Phantom, Rocker & Slick

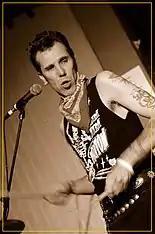
Drummer Slim Jim Phantom

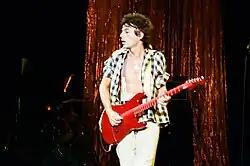
Guitarist Earl Slick

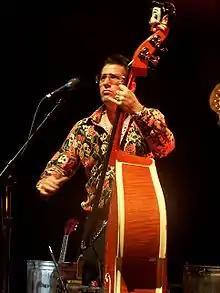
Lee Rocker on the double bass

Slim Jim Phantom and Lee Rocker grew up together in New York City. They began writing songs when they were 12 years old. Along with Brian Setzer, they formed the Stray Cats. When the Stray Cats broke up, they began looking for a new guitarist and met sessionman Earl Slick at a music trade show, leading to the formation of the band. Years earlier, Rocker had been a fan of Slick's guitar work on David Bowie's "David Live". Slick also played on Bowie's "Station to Station" and John Lennon's "Double Fantasy".